Alraune (1952 film)

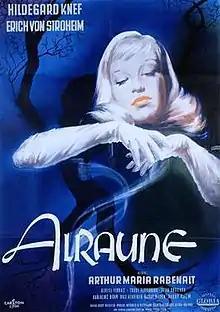
German poster for "Alraune"

Alraune, later renamed Unnatural: The Fruit of Evil, is a 1952 West German horror science fiction film, directed by Arthur Maria Rabenalt and starring Hildegard Knef and Erich von Stroheim. The film is based on the 1911 novel "Alraune" by German novelist Hanns Heinz Ewers. The plot involves a scientist (von Stroheim) who creates a woman (Knef) who is beautiful yet soulless, lacking any sense of morality.